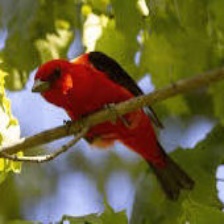
Species: SCARLET TANAGER
Scientific name: PIRANGA OLIVACEA